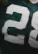
Number: 2